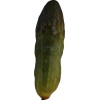
Label: cucumber